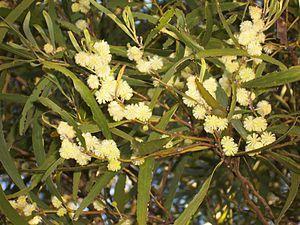
Tamarin des hauts (Acacia heterophylla) - Fleurs (Ile de la Réunion)